Benefits of space exploration

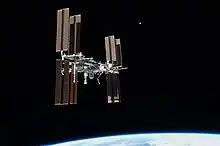
The ISS

The International Space Station is a modular space station (habitable artificial satellite) in low Earth orbit that was built by 18 countries including NASA (US), Roscosmos (Russia), JAXA (Japan), ESA (Europe), and the CSA (Canada). The station serves as a microgravity and space environment research laboratory in which scientific research is conducted in astrobiology, astronomy, meteorology, physics, and other fields. The ISS is also used for testing spacecraft systems and equipment required for future long-duration missions to the Moon and Mars.